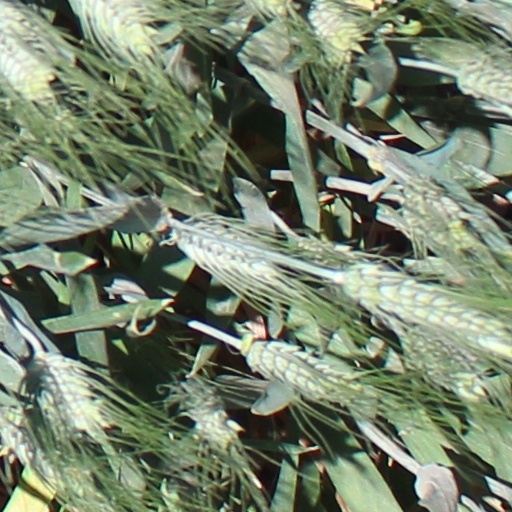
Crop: wheat